IBM PS/2

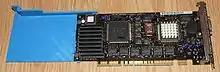
MCA IBM XGA-2 graphics card

All of the new PS/2 graphics systems (whether MCGA, VGA, 8514, or later XGA) used a 15-pin D-sub connector for video out. This used analog RGB signals, rather than four or six digital color signals as on previous CGA and EGA monitors. The digital signals limited the color gamut to a fixed 16- or 64-color palette with no room for expansion. In contrast, any color depth (bits per primary) can be encoded into the analog RGB signals so the color gamut can be increased arbitrarily by using wider (more bits per sample) DACs and a more sensitive monitor. The connector was also compatible with analog grayscale displays. Unlike earlier systems such as MDA and Hercules, this was transparent to software, so all programs supporting the new standards could run unmodified whichever type of display was attached. On the other hand, whether the display was color or monochrome was undetectable to software, so selection between application displays optimized for color or monochrome, in applications that supported both, required user intervention. These grayscale displays were relatively inexpensive during the first few years the PS/2 was available, and they were very commonly purchased with lower-end models.